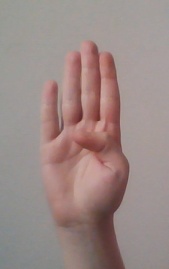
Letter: kaaf